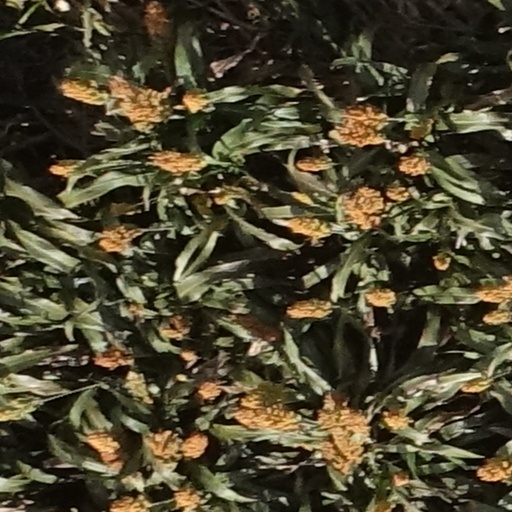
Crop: sorghum